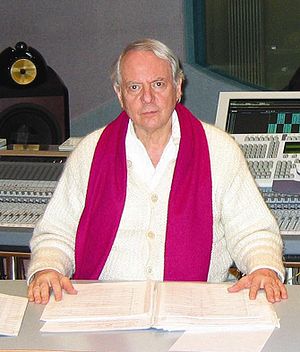
Karlheinz Stockhausen / Hovedværker
Karlheinz Stockhausen, 7 marts 2004
Karlheinz Stockhausen var en tysk komponist. Han regnes som en af de mest betydende avantgardekomponister fra det 20. århundrede.